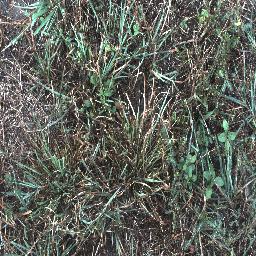
Label: negative